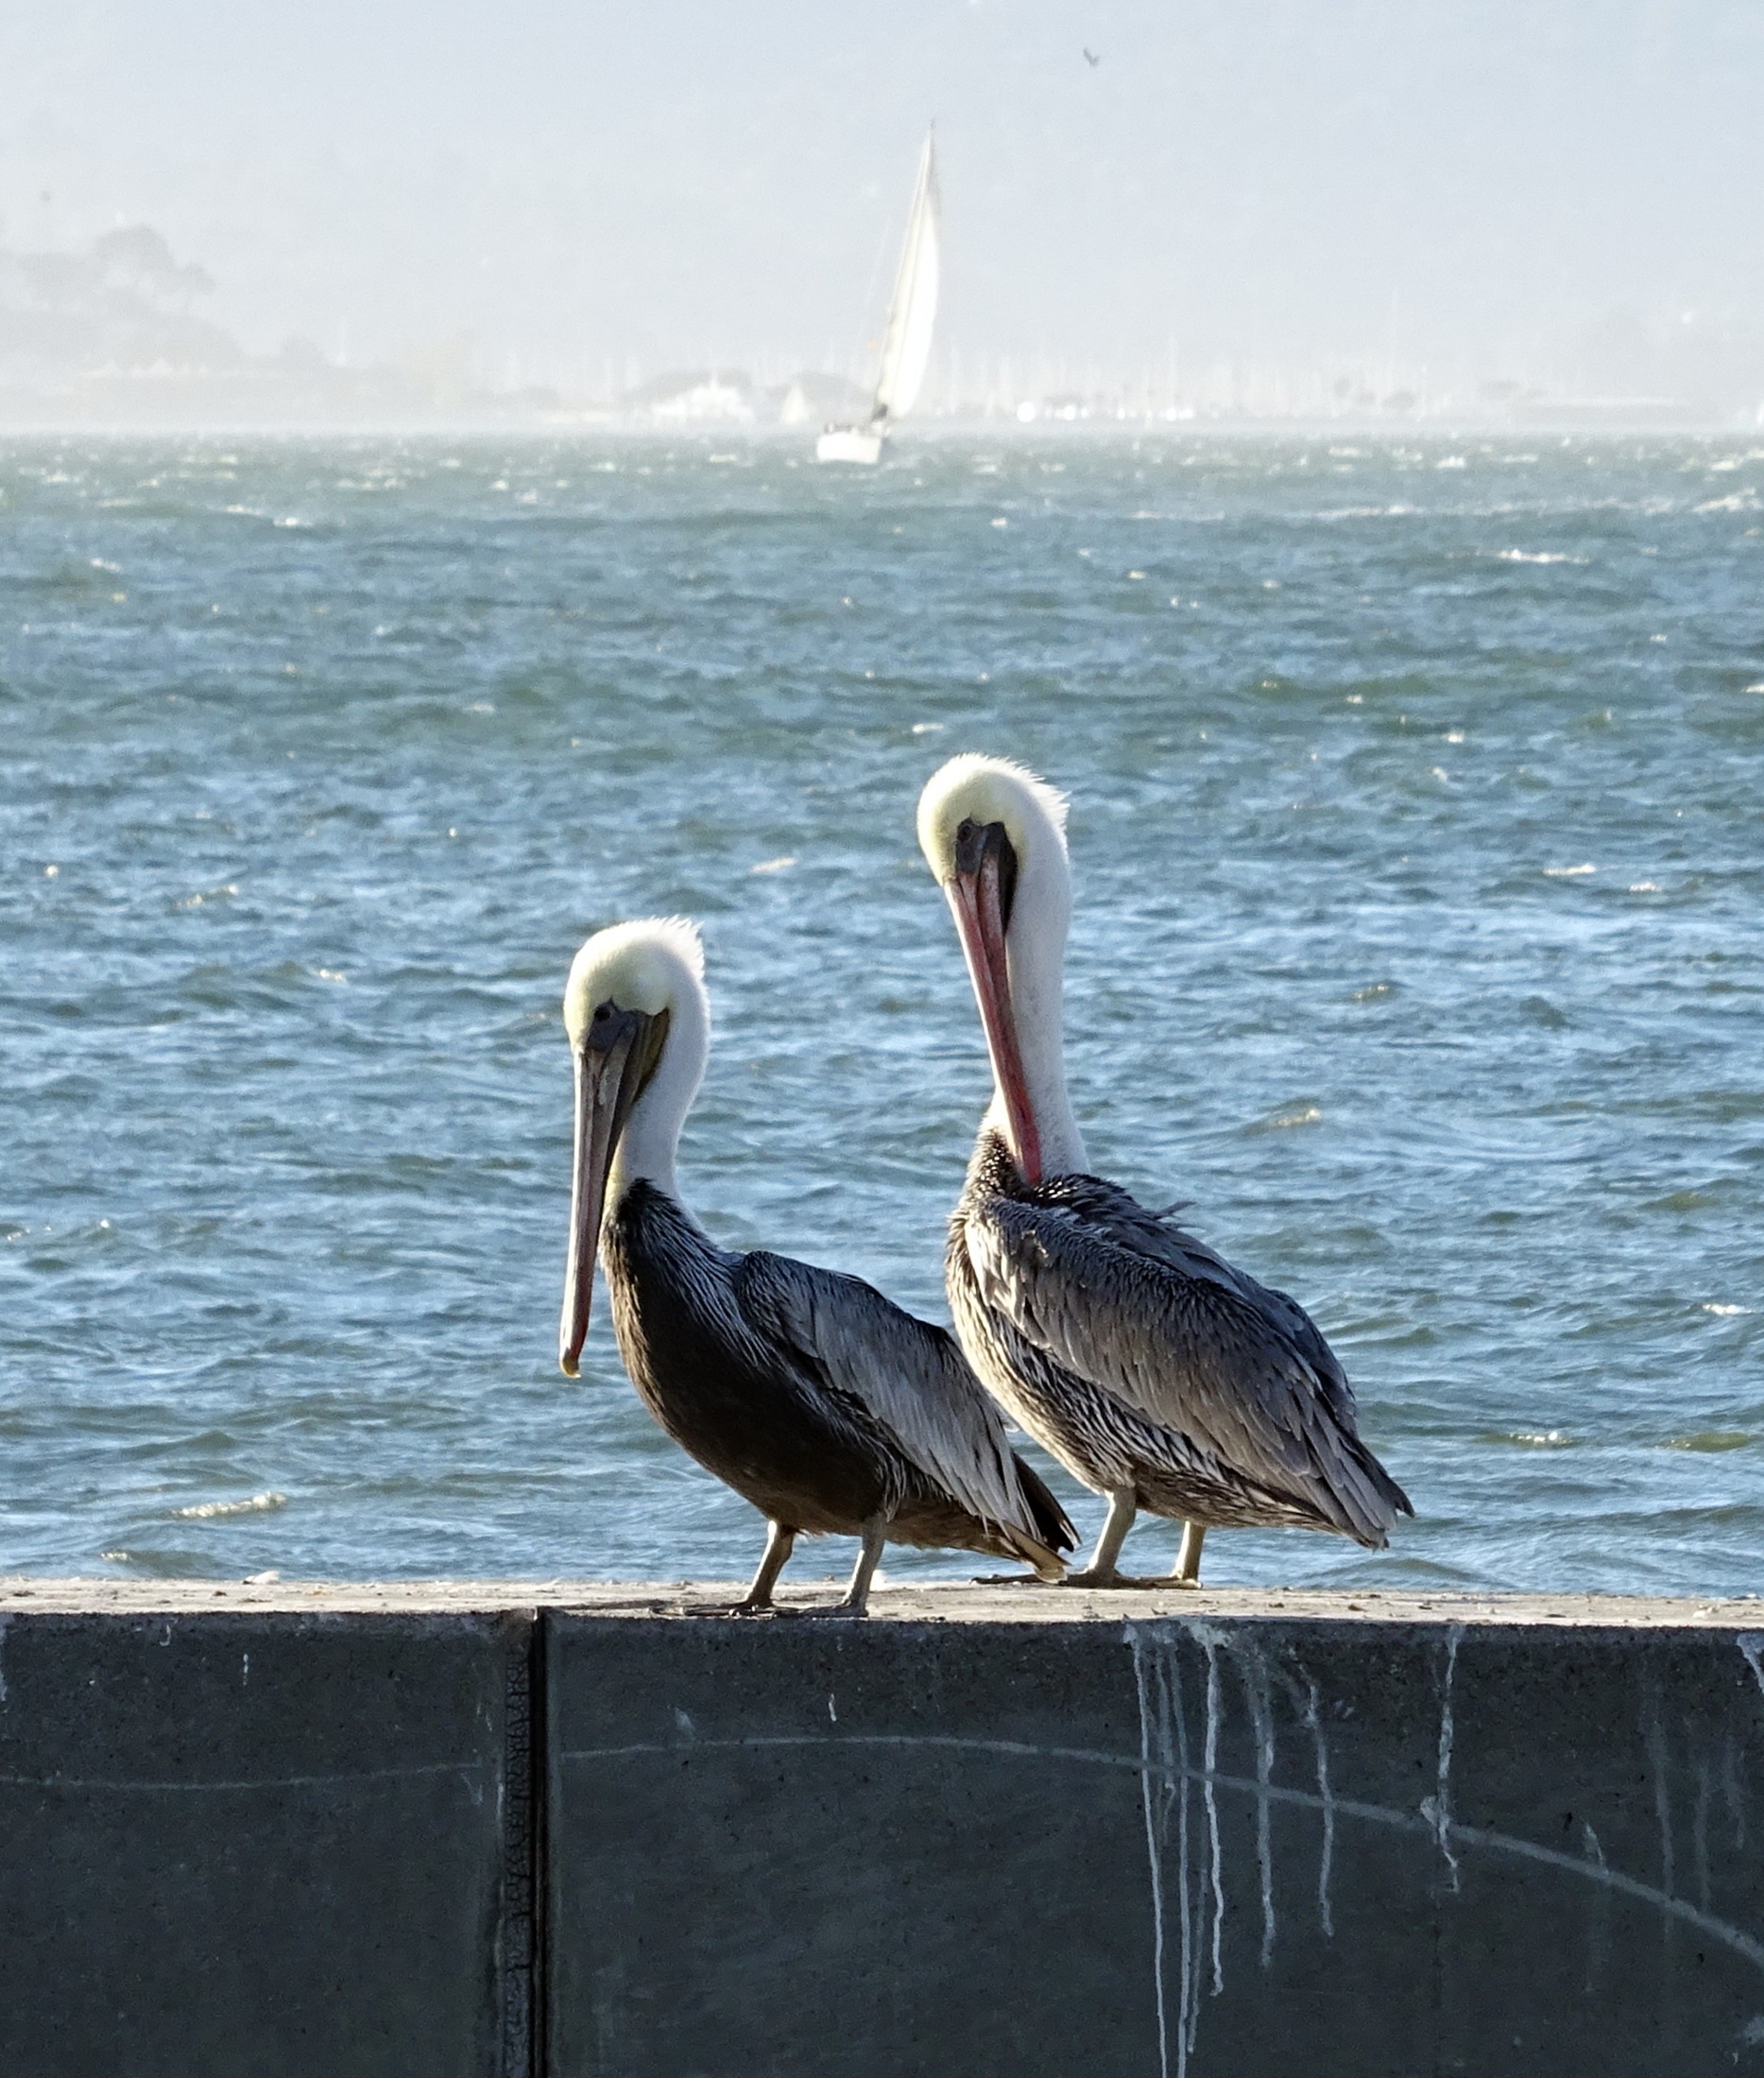
water, bird, pelican, seabird, san francisco, wildlife, beak, usa, america, bay, fauna, vertebrate, pelecanus, brown pelican, pelecanus occidentalis